Grandpré Abbey

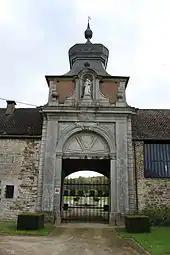
Abbey gatehouse

The remaining buildings, which are Baroque and Rococo in style, have been restored and are privately maintained. The abbey is now in private ownership and the buildings are not open to the public, but the gardens are accessible on demand, for a minimal contribution to the proprietor for his or her charitable purposes.